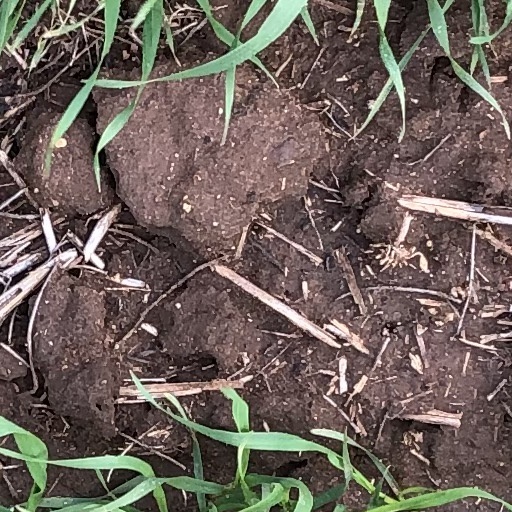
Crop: wheat